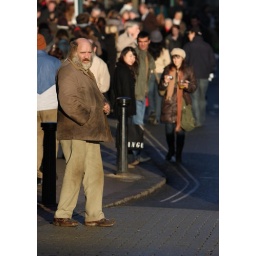
A disheveled gentleman with dirty knees crossing the road on Pavement, lit by the low winter sun